Bentley Continental R

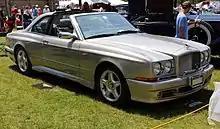
Bentley Continental Sedanca Coupé

In the 1998 model year, the electronic traction assistance system was included as standard and some cosmetic changes were made. Power and torque of the engine remained the same as before, but 0–97 km/h acceleration time was now quoted as "6 seconds". The cosmetic revisions included fitting the same front seats as fitted to the convertible Azure, which were shared with the BMW 8 Series and trimmed by Rolls-Royce, featuring an integrated seat belt. Other revisions included small mesh vents below the headlights, laser-cut mesh radiator grille as standard, revised alloy wheels and minor changes to front and rear bumpers.